Sokotsu Samukawa

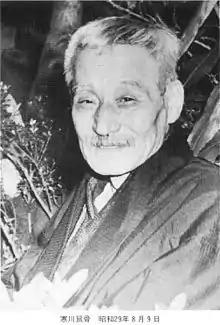
Samukawa Sokotsu in 1954

Samukawa was born in Matsuyama (now in Ehime Prefecture) on November 3, 1875. He became a student at "Daisan Kōtō gakkō" (now Kyoto University) in 1894. Samukawa met Kawahigashi Hekigotō and Takahama Kyoshi at this school. He fell under their influence and took part in . Samukawa was so absorbed in writing haiku that in the end, he dropped out of the school. He worked at the "Kyoto Newspaper" and the "Osaka Asahi Newspaper" and continued to contribute haiku to the magazine "Hototogisu" even while he worked.